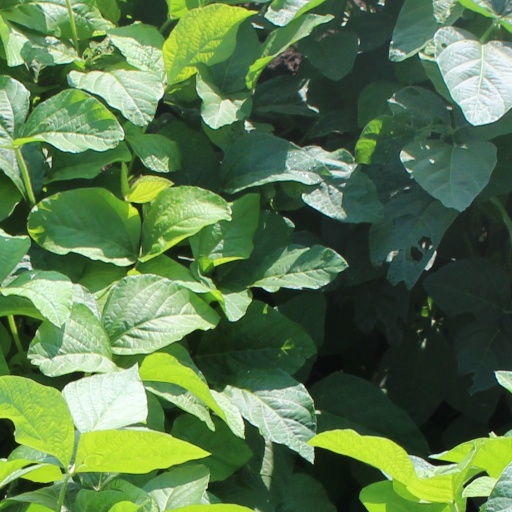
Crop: soybean